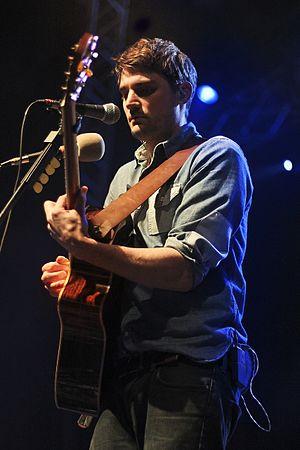
Hey Rosetta! est un groupe de rock indépendant canadien, originaire de Saint-Jean, à Terre-Neuve. Le groupe chante en anglais et leur style musical passe du rock au folk, en traversant le rythme du pop, de la mélodie douce, de la danse et parfois même du rock agressif. Les paroles sont très originales, poétiques et complexes. La composition peut passer d'un style à l'autre avec une structure complexe, mais naturelle.